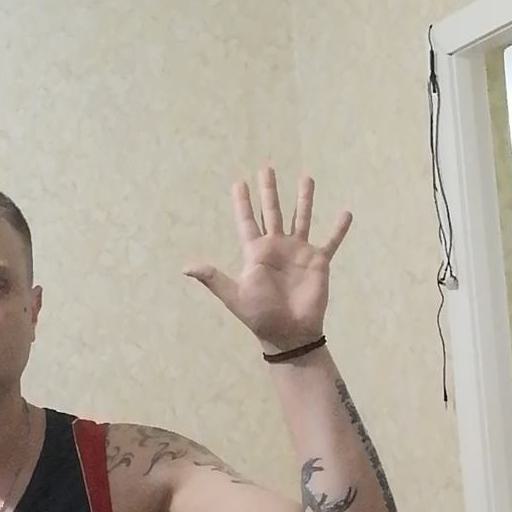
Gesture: palm